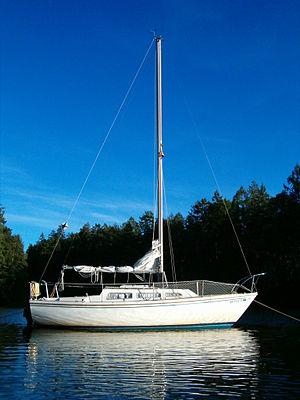
Un rouf est une superstructure sur le pont supérieur d'un bateau ne s'étendant pas sur toute sa largeur.